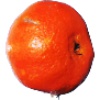
Label: clementine